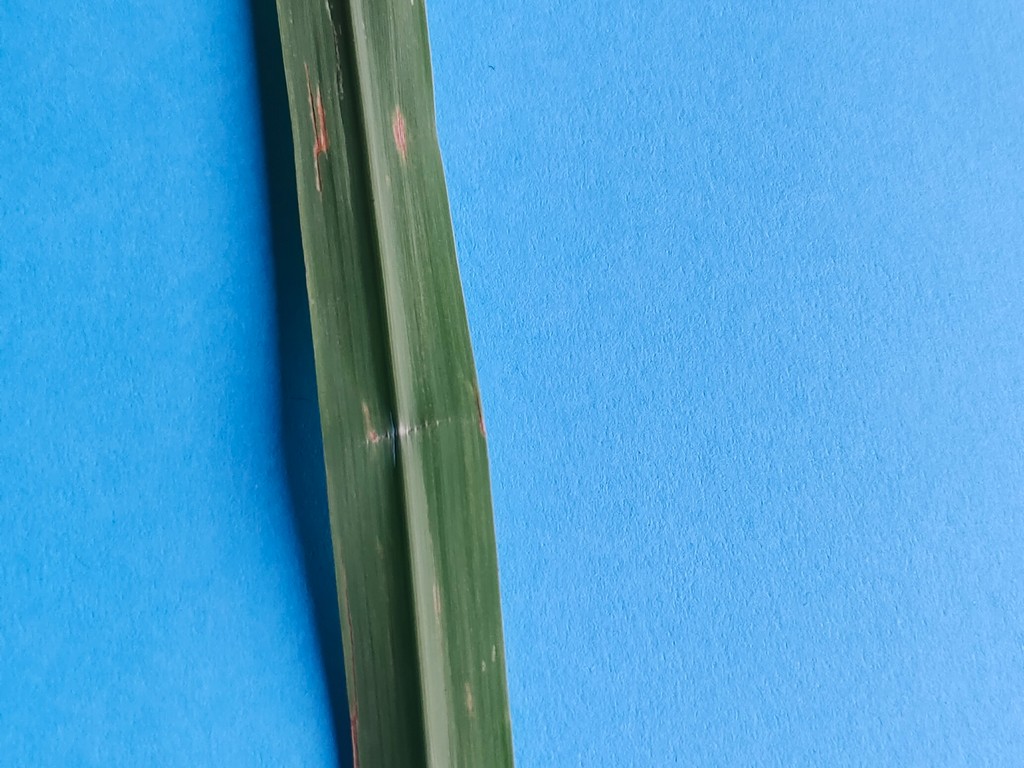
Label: Unhealthy